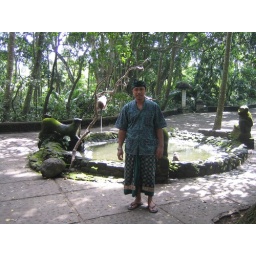
Working in monkey forest